Describe the emotion expressed in this image:  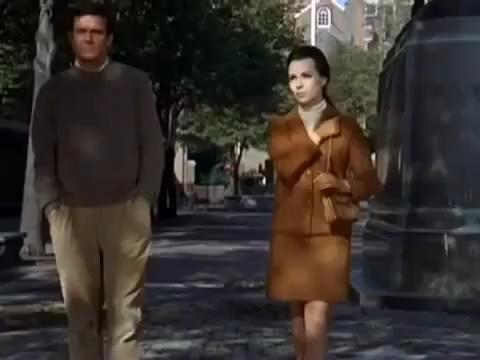
This person displays Suffering, valence and arousal with moderate intensity.